Small nucleolar RNA SNORD18

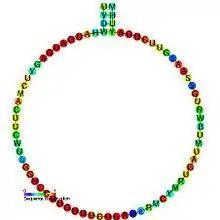
Predicted secondary structure and sequence conservation of SNORD18

In molecular biology, SNORD18 (also known as U18) is a non-coding RNA (ncRNA) molecule which functions in the modification of other small nuclear RNAs (snRNAs). This type of modifying RNA is usually located in the nucleolus of the eukaryotic cell which is a major site of snRNA biogenesis. It is known as a small nucleolar RNA (snoRNA) and also often referred to as a guide RNA.